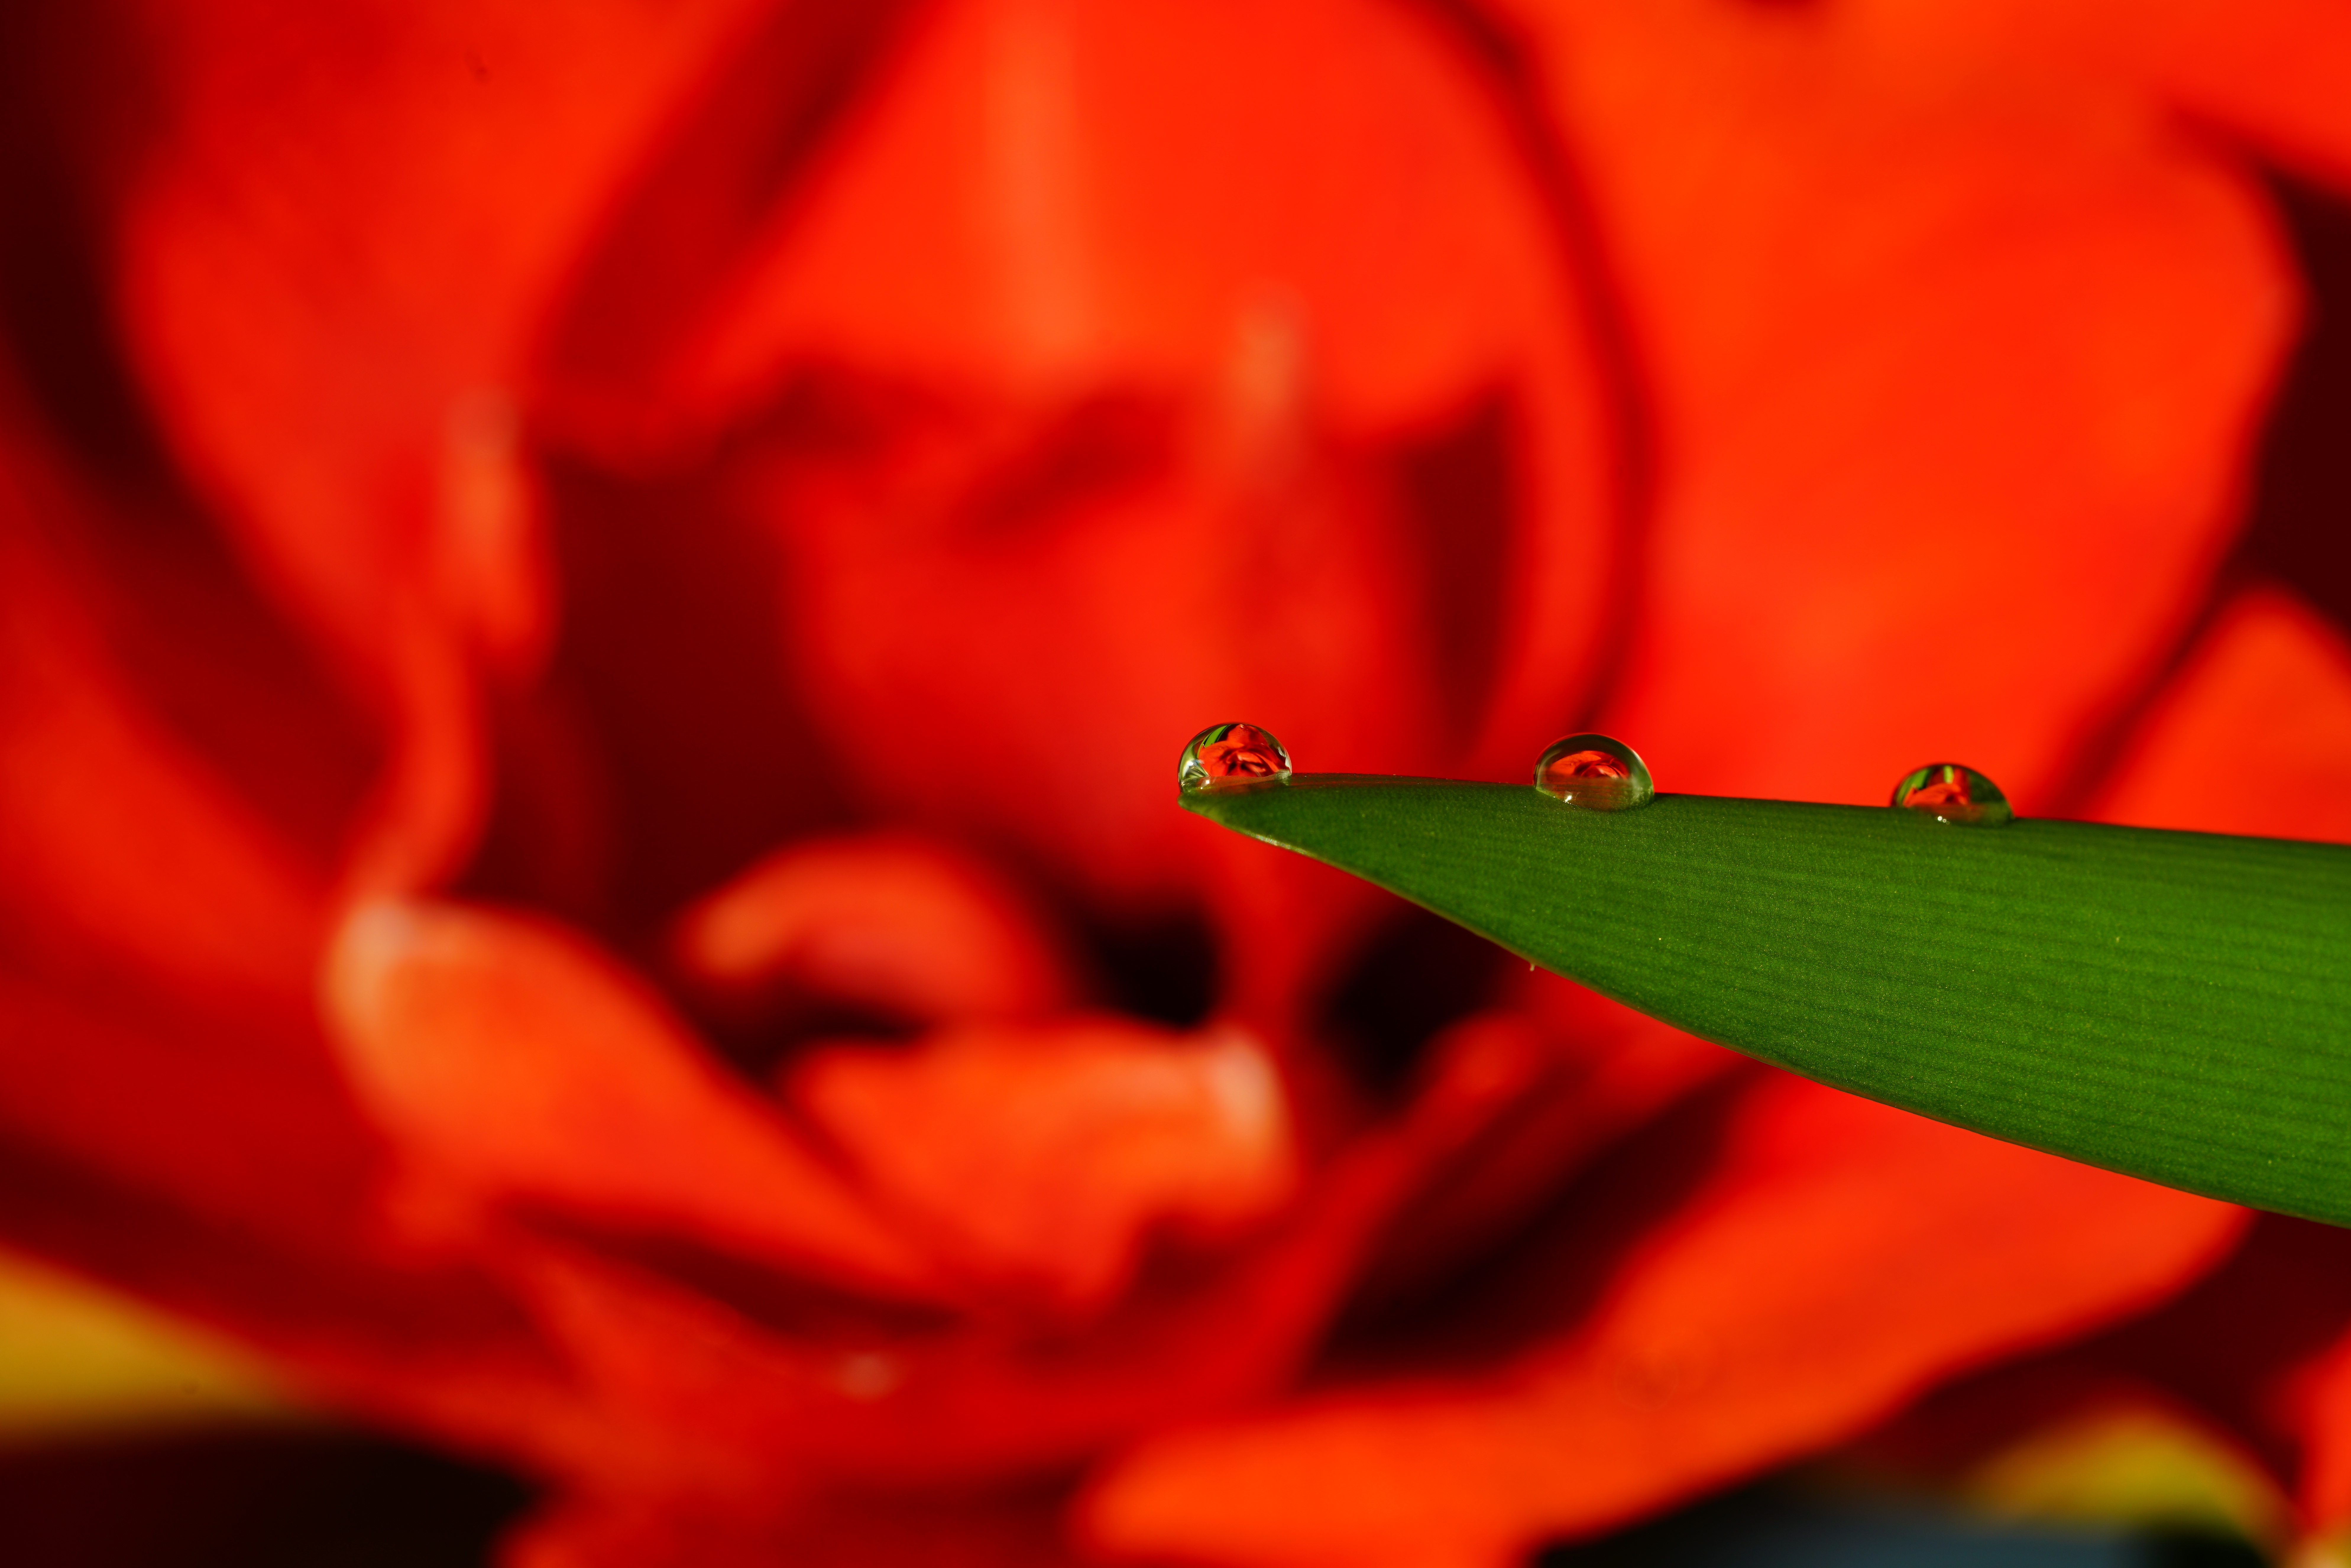
blossom, dew, flower, petal, bloom, orange, pollen, green, reflection, red, yellow, close, flora, drip, close up, beads, drop of water, mirroring, macro photography, beaded, photo art, amarillis, still life photography, plant stem, computer wallpaper, teardrop beads, flower drops